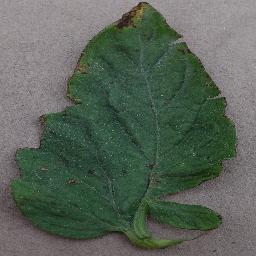
Label: Tomato___Bacterial_spot